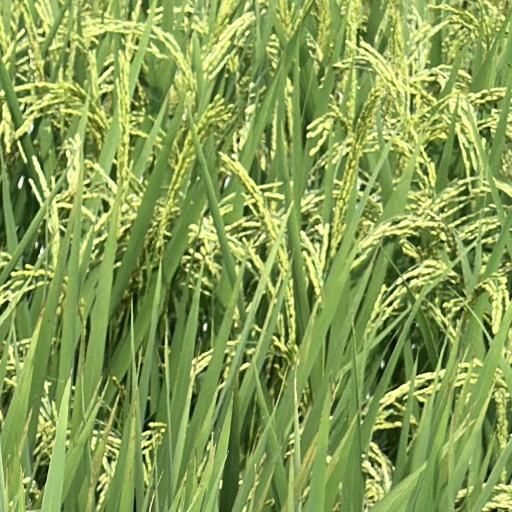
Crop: rice